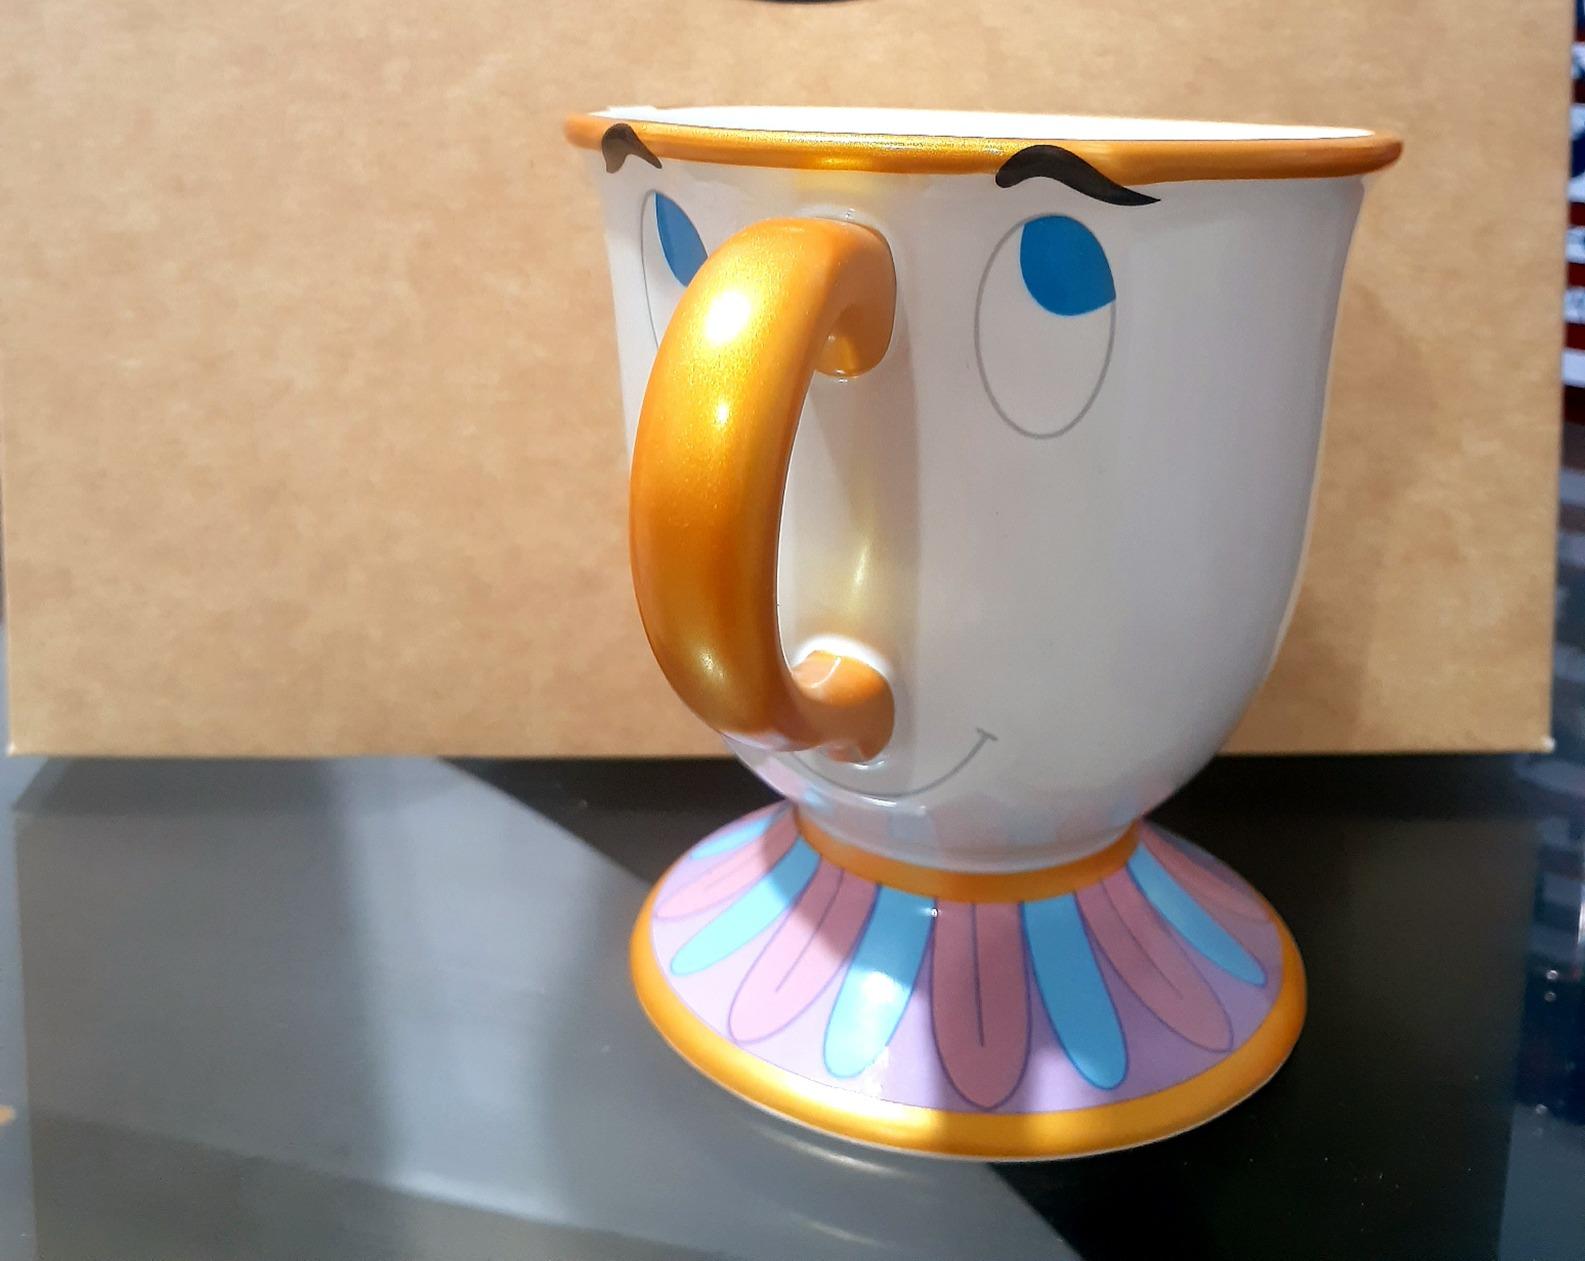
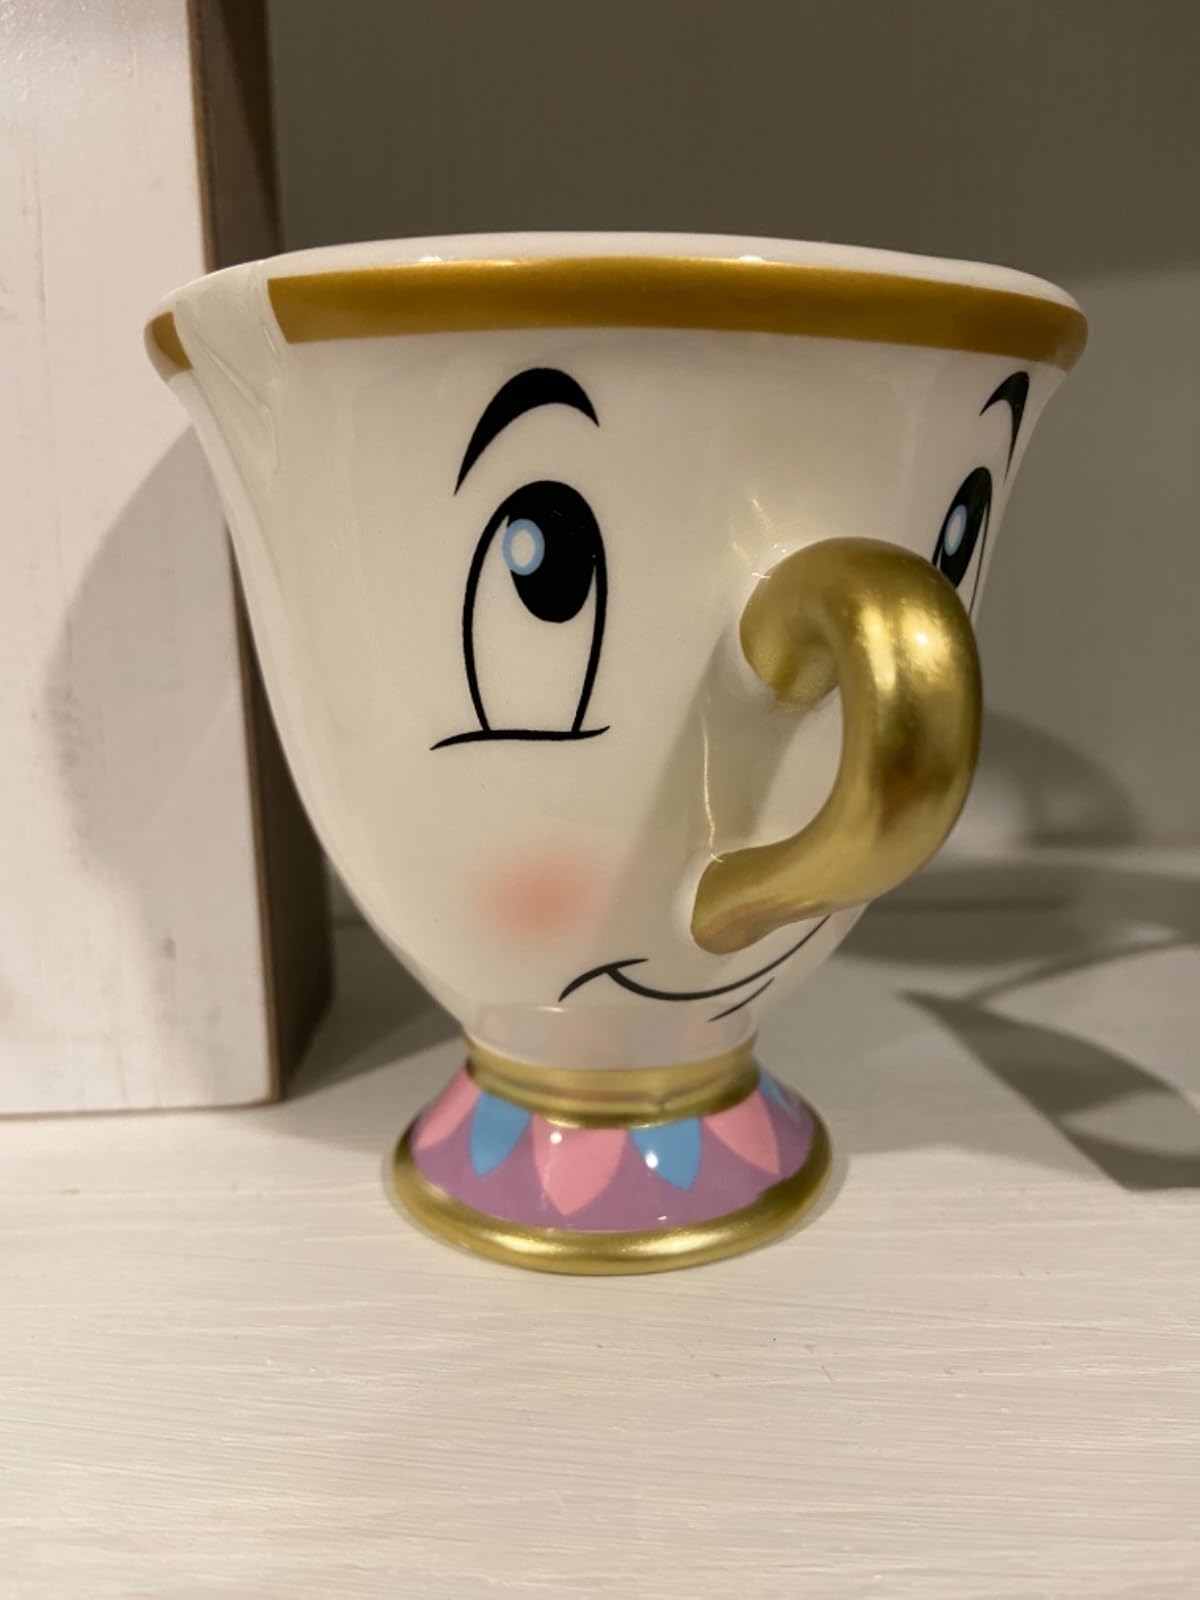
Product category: items_mug
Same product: no